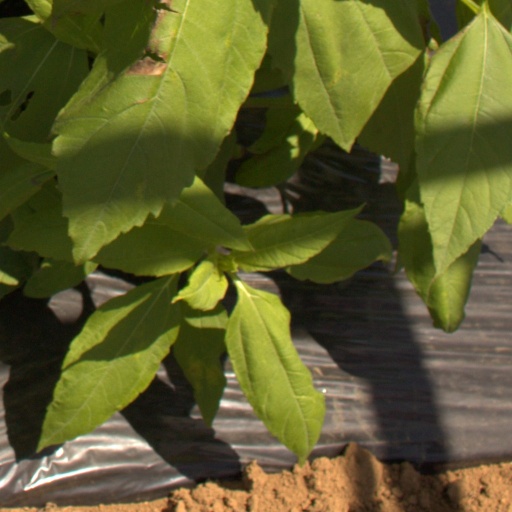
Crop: Jerusalem artichoke